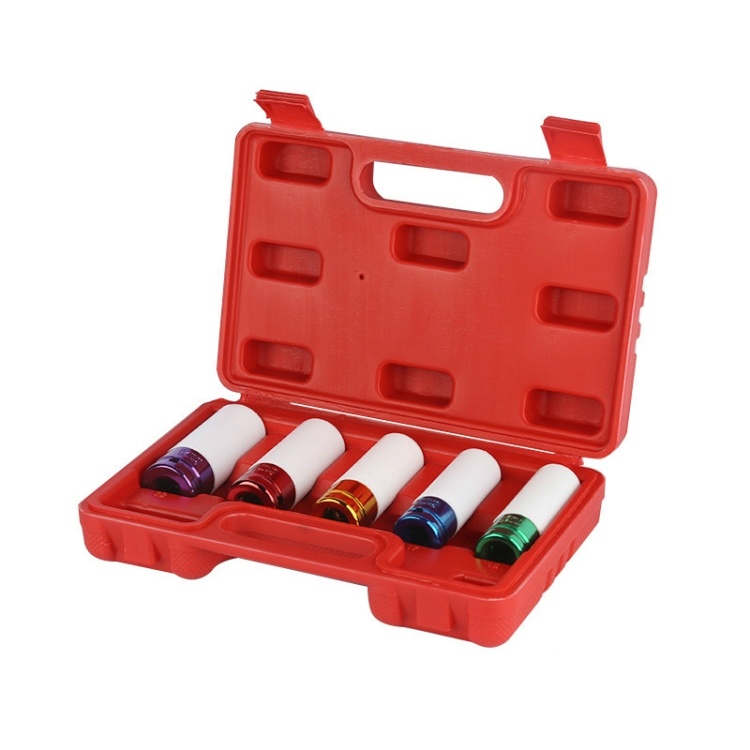
5 In 1 15/17/19/21/22mm Socket Set Tire Change Wrench Head Wheel Protection Sleeve
1. Material: chrome molybdenum steel 2. Specifications: 15/17/19/21/22 mm 3. Weight: about 950g/set 4. Size: about 28x20x8 cm/set 5. Standard: metric 6. Surface treatment: color plating 7. Scope of application: automobiles, motorcycles, ships, repair tool shops, etc. 8. Features: beautiful and practical, easy to use, complete specifications, simple operation, high strength, durable, wear-resistant and rust-proof, wide applicability Specification: Package Weight One Package Weight 1.30kgs / 2.87lb One Package Size 34cm * 18cm * 7cm / 13.39inch * 7.09inch * 2.76inch Qty per Carton 22 Carton Weight 30.00kgs / 66.14lb Carton Size 50cm * 50cm * 60cm / 19.69inch * 19.69inch * 23.62inch Loading Container 20GP: 177 cartons * 22 pcs = 3894 pcs 40HQ: 412 cartons * 22 pcs = 9064 pcs
Brand: LYDARZ
Category: Vehicles & Parts > Vehicle Parts & Accessories > Vehicle Maintenance, Care & Decor > Vehicle Repair & Specialty Tools > Vehicle Tire Repair & Tire Changing Tools > Tire Changing Tools